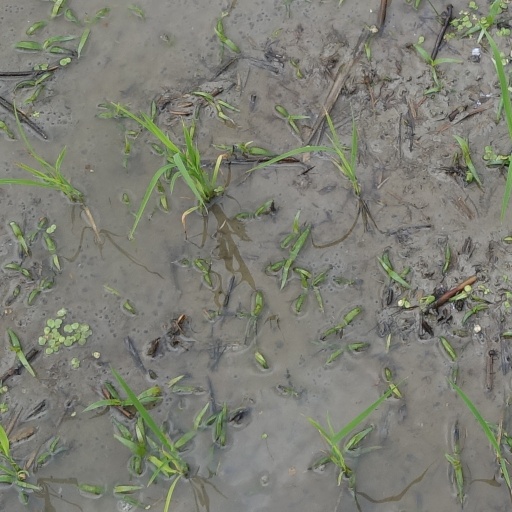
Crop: rice